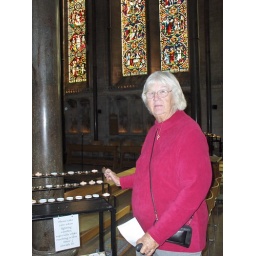
Mom lighting a candle in Salisbury Cathedral. Gorgeous stained glass here.